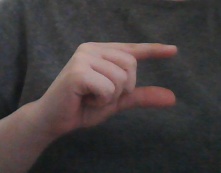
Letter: dal